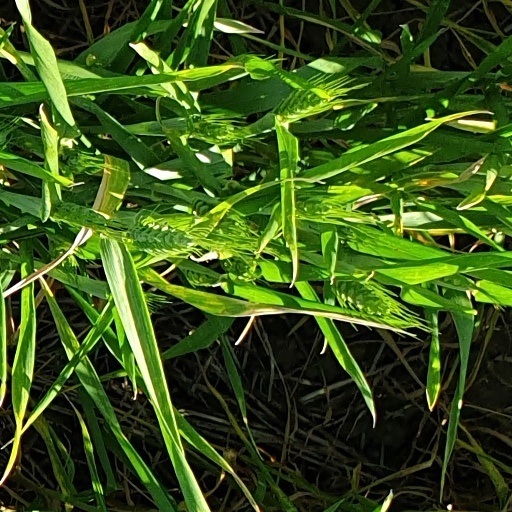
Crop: wheat